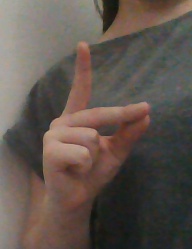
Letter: ta